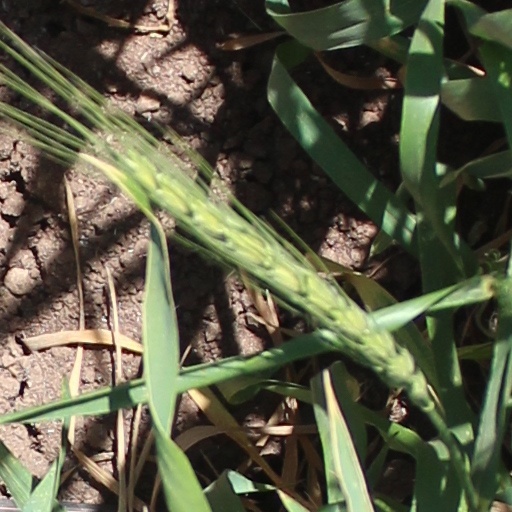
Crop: wheat